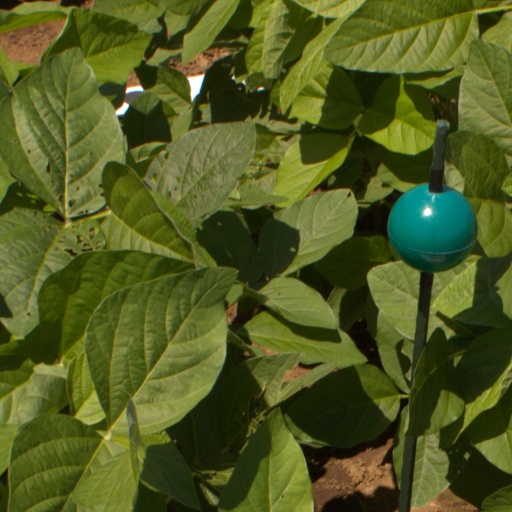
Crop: soybean